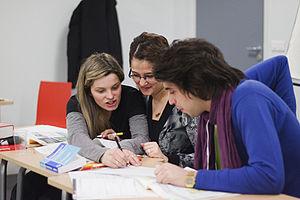
L’Alliance française Paris Île-de-France est une école d’enseignement du français langue étrangère. Établissement privé d'enseignement supérieur, organisme de formation reconnu, l'Alliance française Paris Île-de-France est une association loi de 1901 reconnue d'utilité publique. Elle accueille près de 12 000 étudiants de 160 nationalités différentes chaque année.